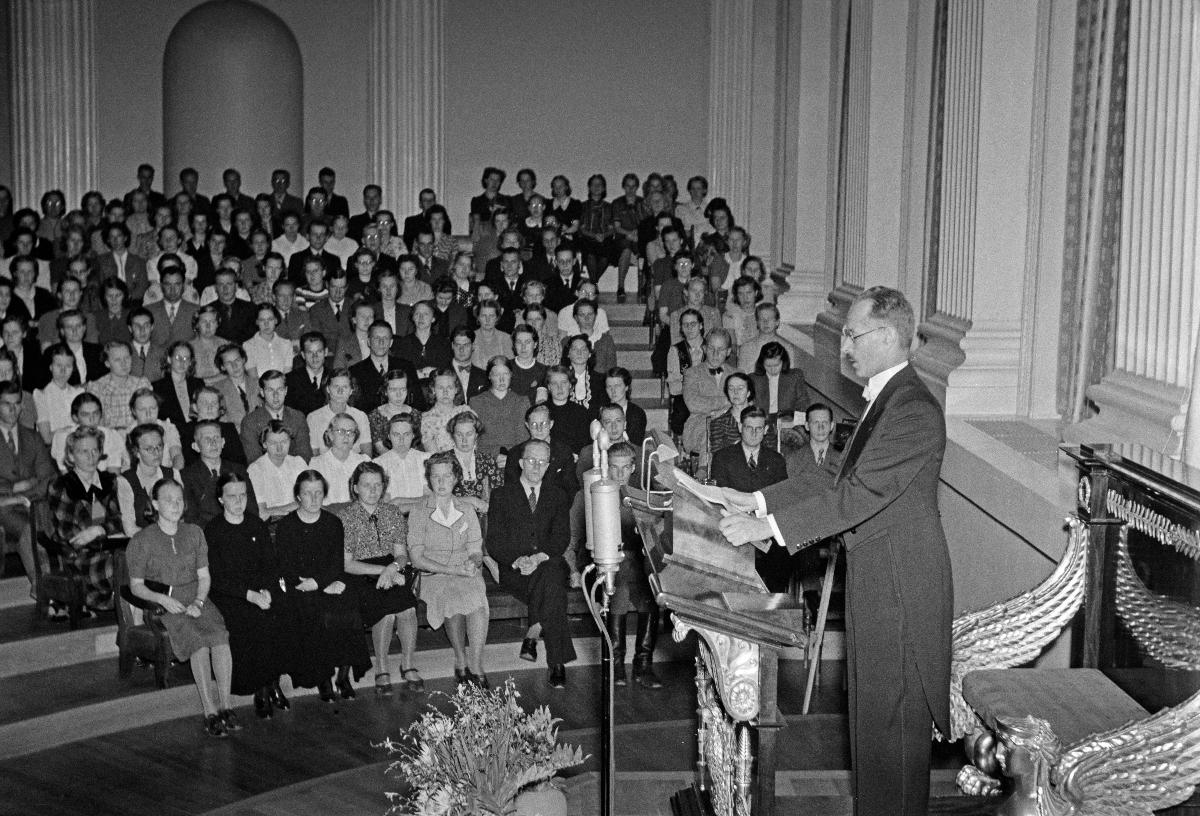
Helsingin yliopiston 300-vuotisjuhlat
Helsingfors universitets 300-årsjubileum; Tricentennial Celebrations of the University
sisällön kuvaus: Helsingin yliopiston 300-vuotisjuhlat Helsingin yliopiston juhlasalissa 4.9.1940. Yliopiston rehtori Kaarlo Linkola pitää lukuvuoden avajaispuheen. content description: The Helsinki University tricentennial celebrations in the Solemnity Hall of Helsinki University 4.9.1940. University Principal Kaarlo Linkola opens the Academic year. innehållsbeskrivning: Helsingfors universitets 300-årsjubileum i Helsingfors universitets solennitetssal 4.9.1940. Universitetets rektor Kaarlo Linkola håller inskriptionstalet.
Kuvaaja: Sundström, Hugo, kuvaaja
Vuosi: 1940
Paikka: Suomi, Uusimaa, Helsinki
Aiheet: Linkola, Kaarlo; HBL; yliopistot; vuosijuhlat; universities; högskolor; universitet; jubileer; fester; jubileums; festivities; celebrations